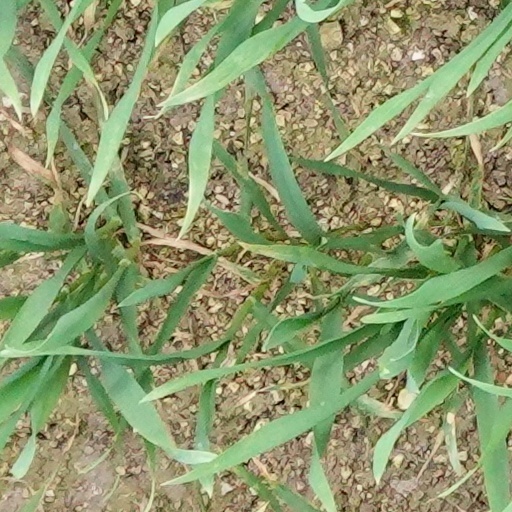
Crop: wheat